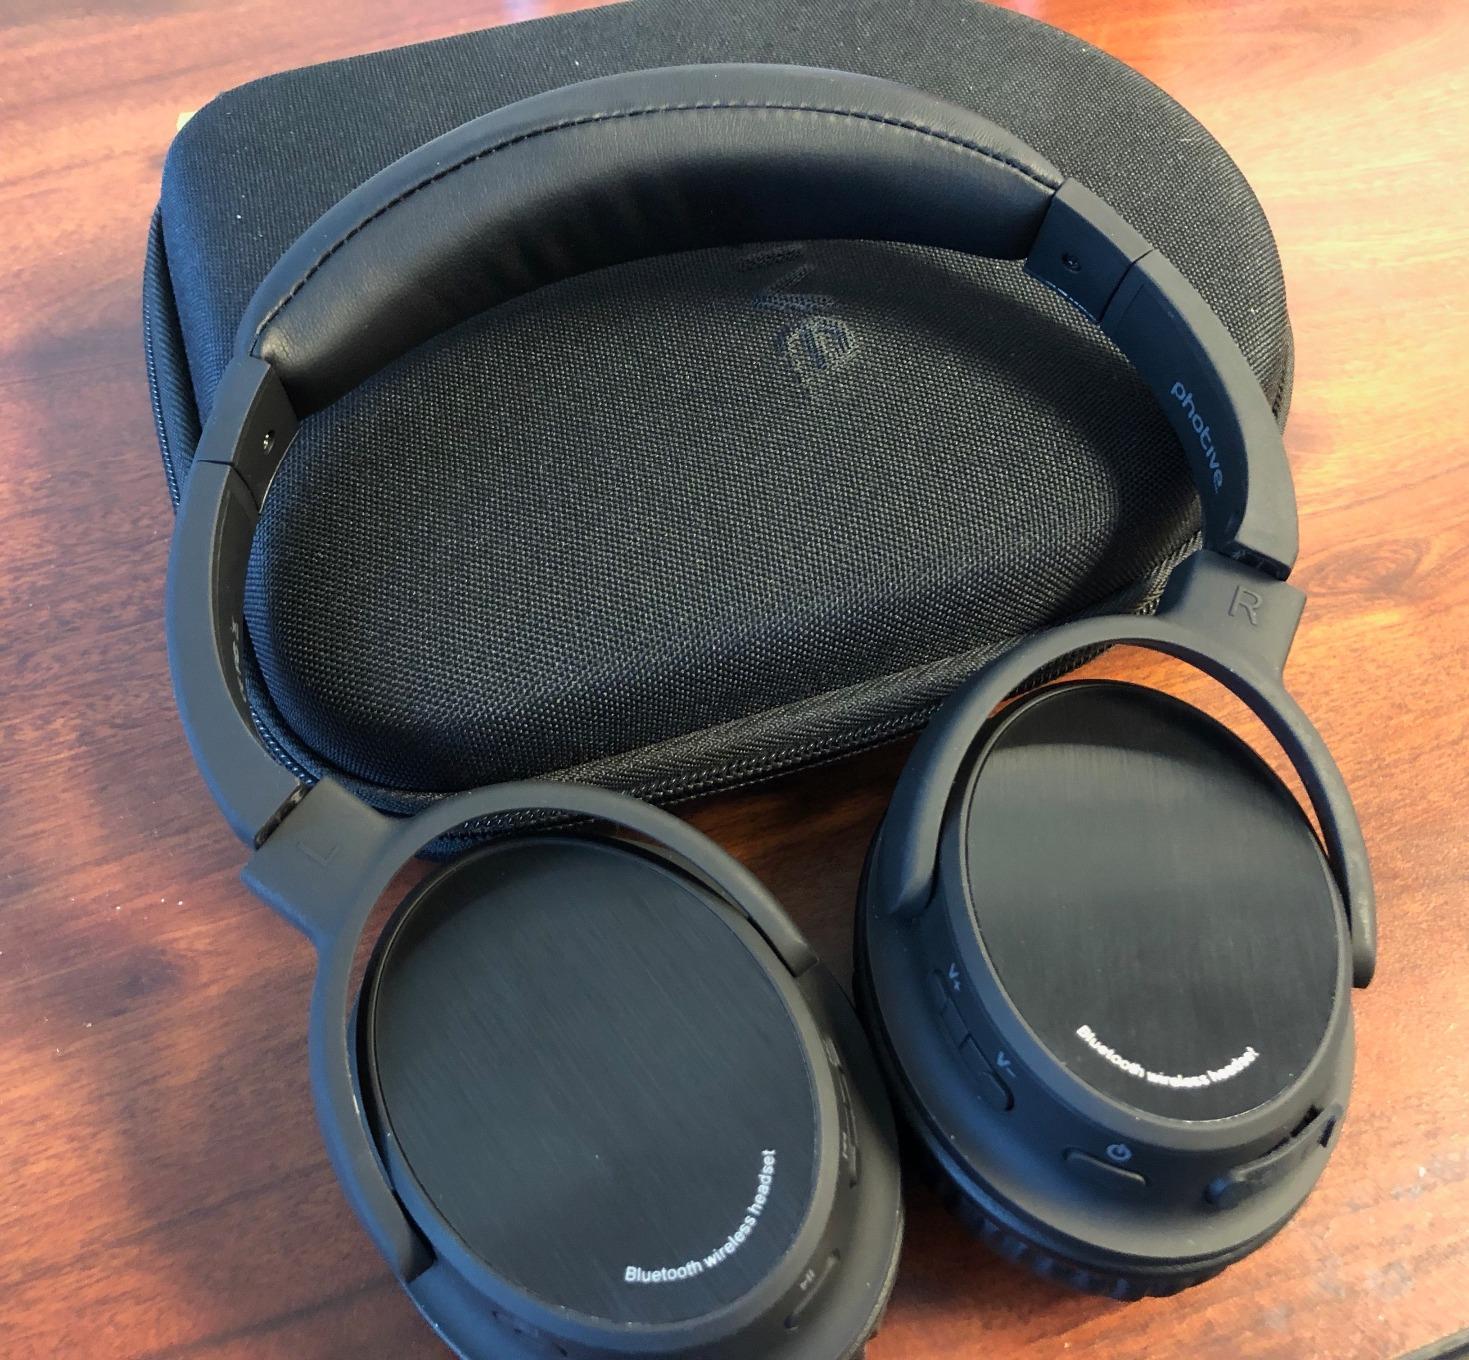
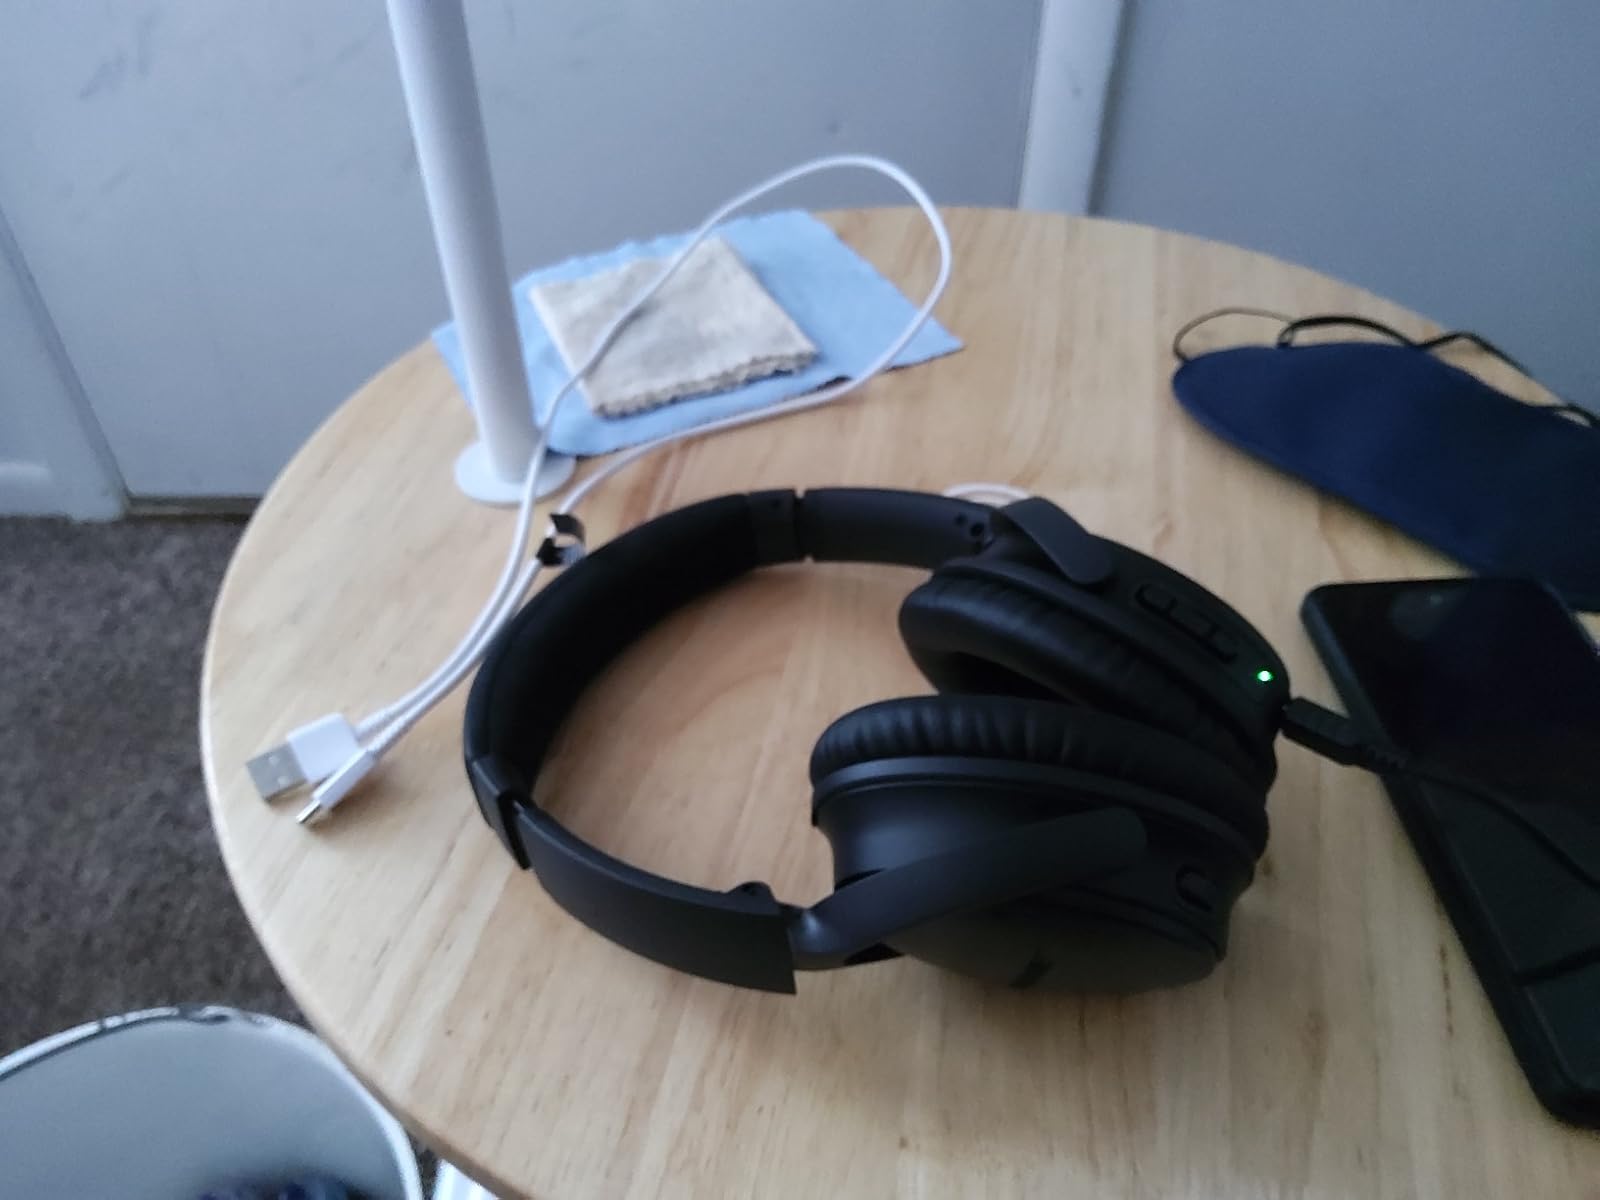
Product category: headphones
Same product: no